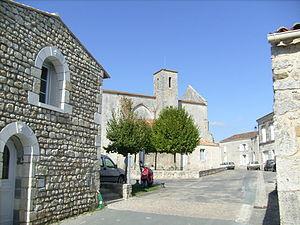
Une rue du village de Nancras
Nancras est une commune du sud-ouest de la France située dans le département de la Charente-Maritime.